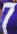
Number: 7